Little Willie

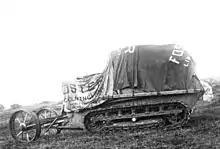
The "No1 Lincoln Machine", with lengthened Bullock tracks and Creeping Grip tractor suspension, September 1915

Work on Little Willie's predecessor began in July 1915 by the Landship Committee to meet The United Kingdom's requirement in World War I for an armoured combat vehicle able to cross an trench. After several other projects where single and triple tracks had failed, on 22 July William Ashbee Tritton, director of the agricultural machinery company William Foster & Company of Lincoln, was given the contract to develop a "Tritton Machine" with two tracks. It had to make use of the track assemblies – lengthened tracks and suspension elements (seven road wheels instead of four) – purchased as fully built units from the Bullock Creeping Grip Tractor Company in Chicago.